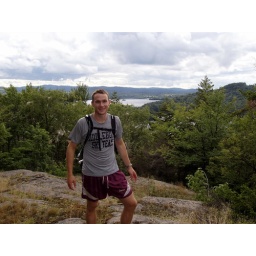
savage atop grass mountain, with lows lake in background and grassy pond behind trees at right